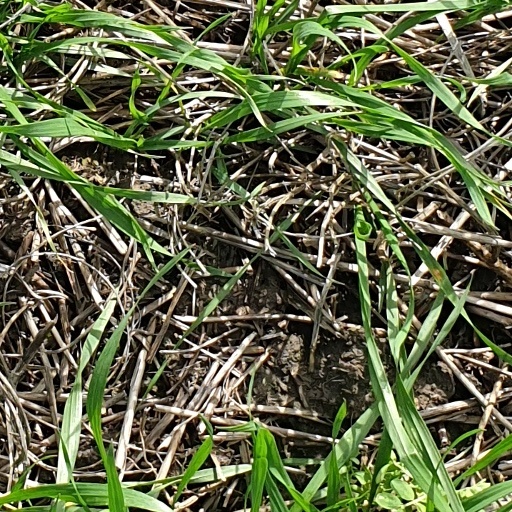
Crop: wheat